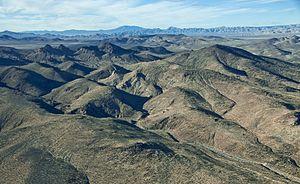
La vallée de Las Vegas est une région métropolitaine de près de 1 600 km² dans la partie sud de l'État du Nevada aux États-Unis.